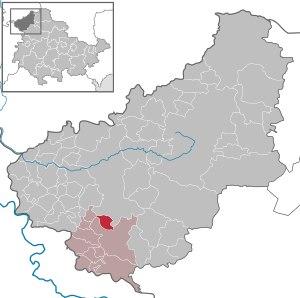
Krombach est une commune allemande située dans l'arrondissement d'Eichsfeld en Thuringe.